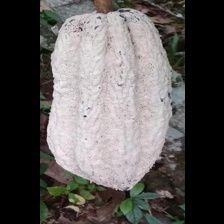
Label: moniliophthora